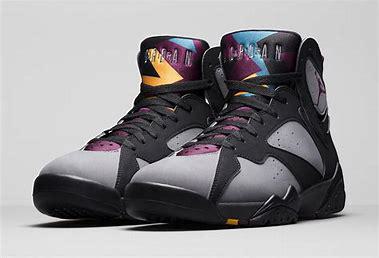
Brand: Jordan
Model: 7 Retro